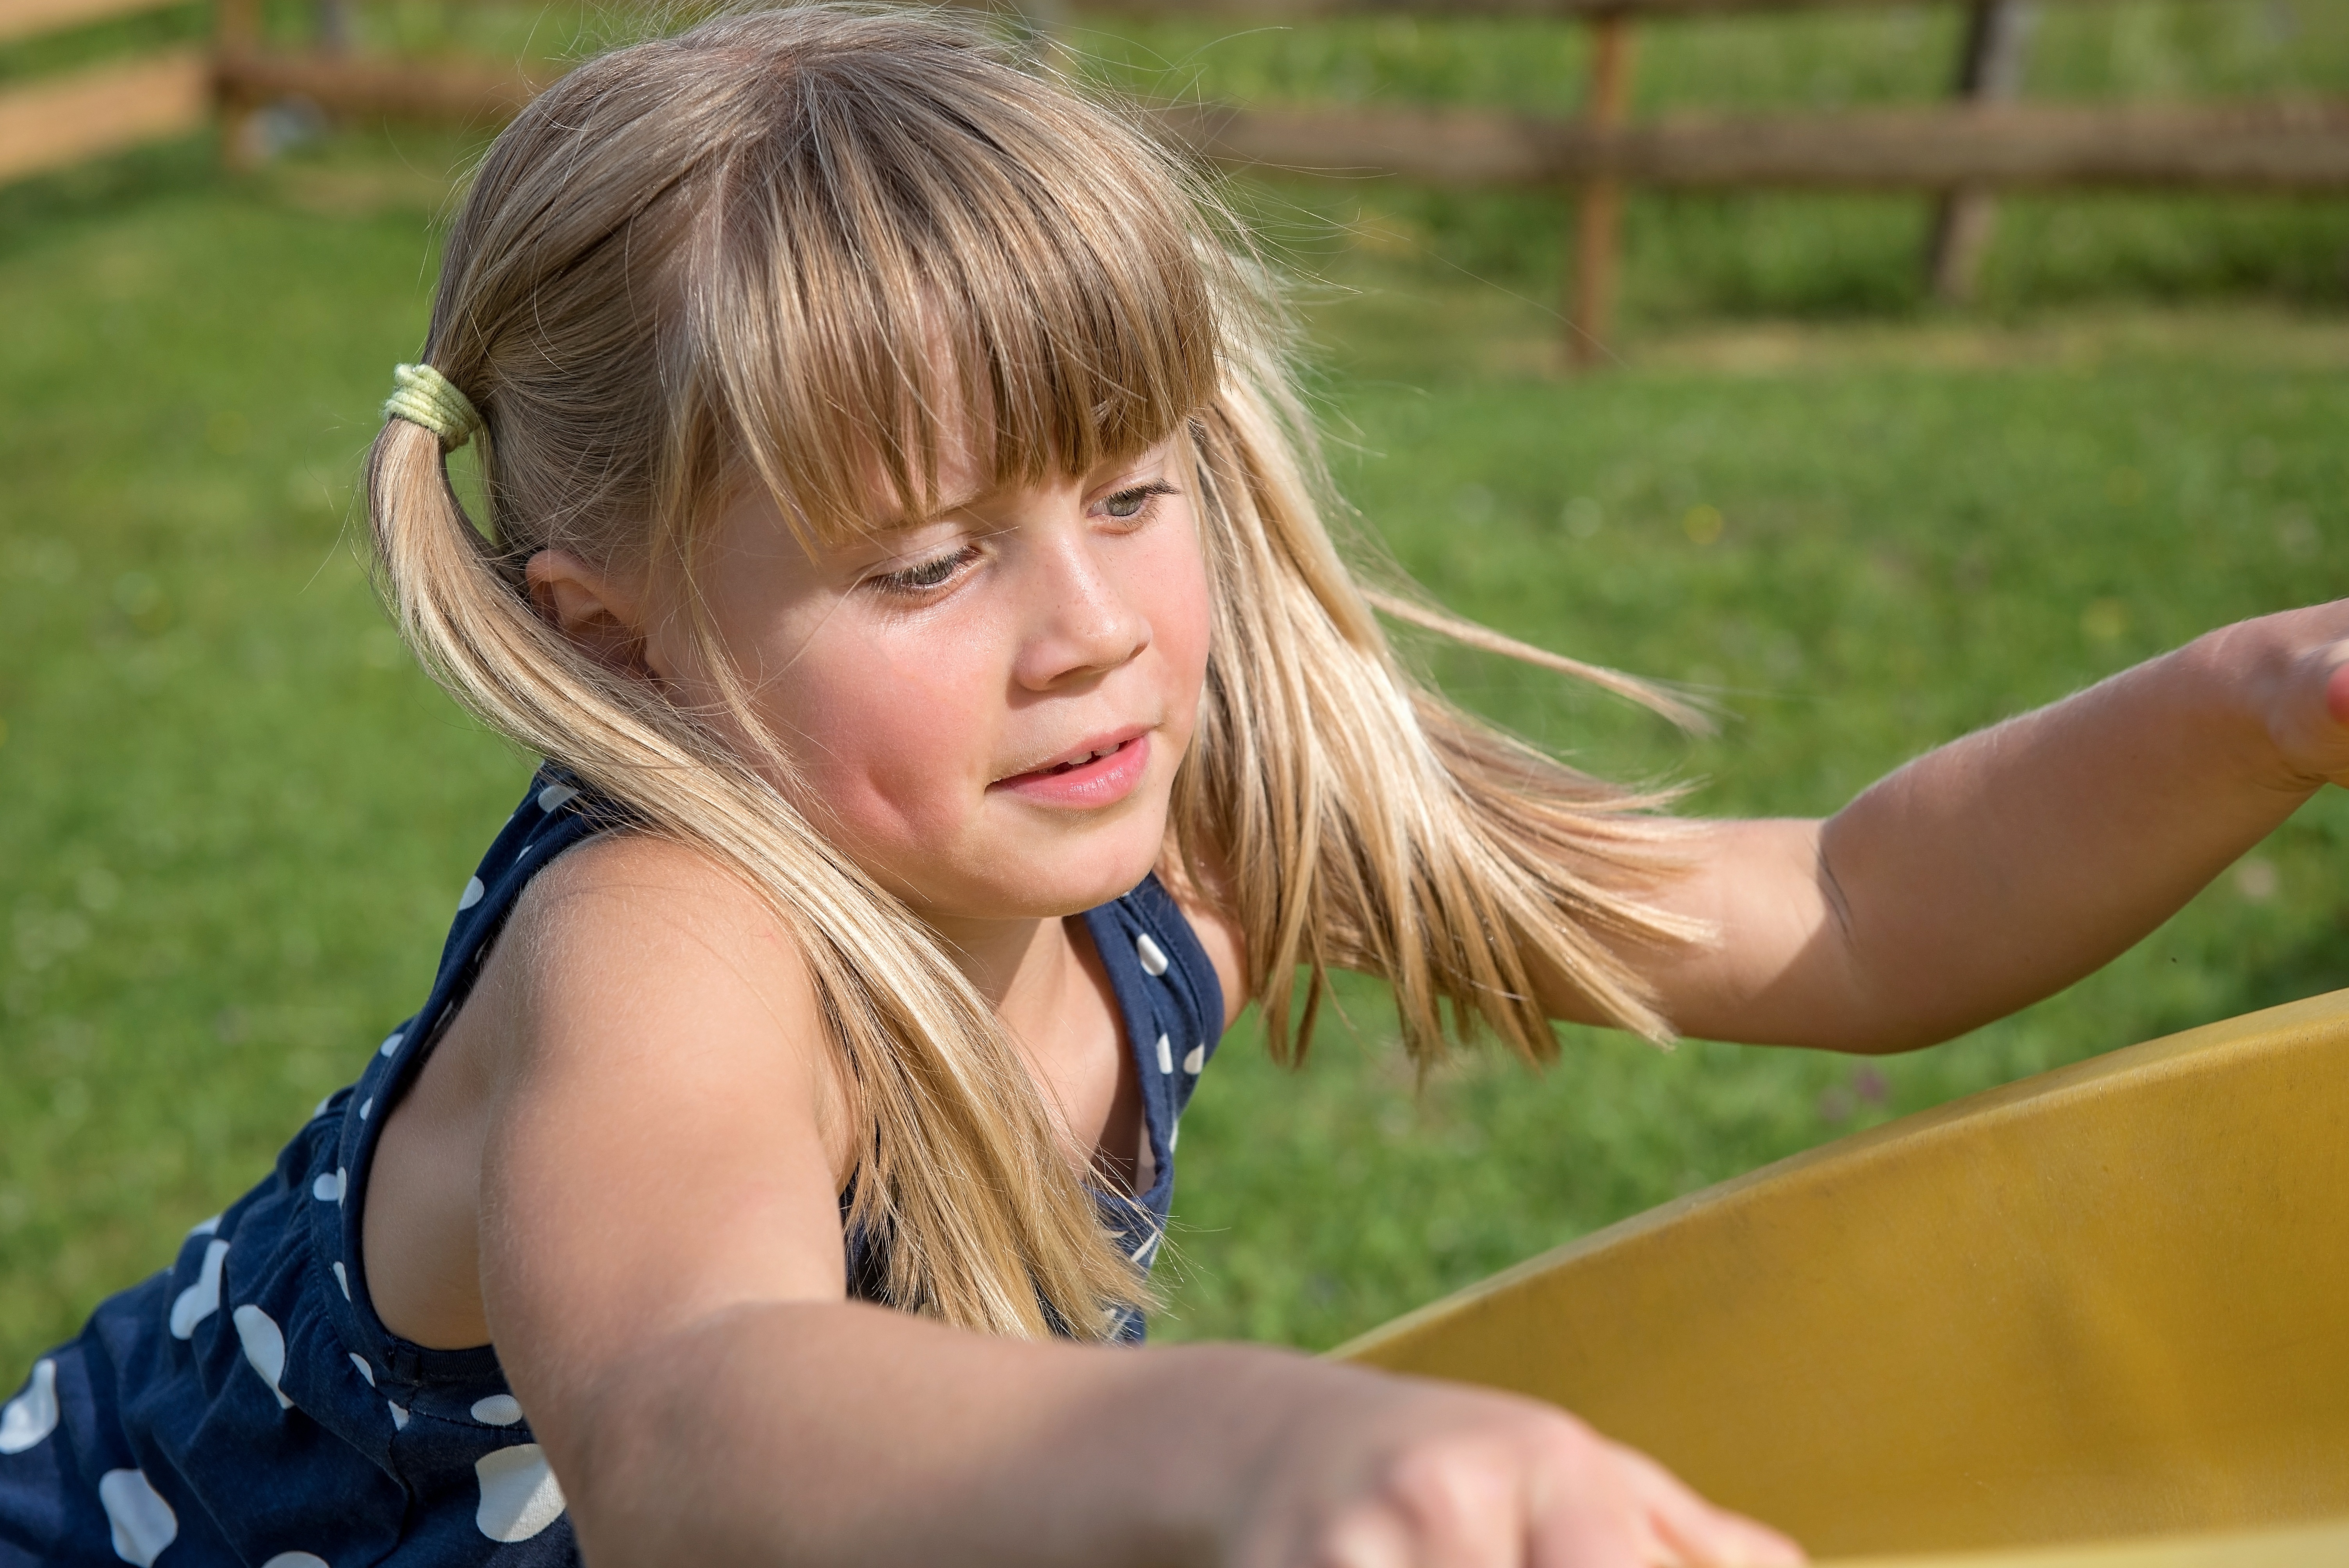
hand, nature, person, girl, woman, hair, play, summer, portrait, model, child, human, clothing, lady, movement, close, hairstyle, eye, beauty, blond, out, photo shoot, in action, braids, portrait photography